Sky position (RA, Dec in degrees): 118.953, 24.706
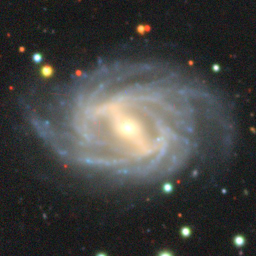
Galaxy morphology: Barred Spiral Galaxies